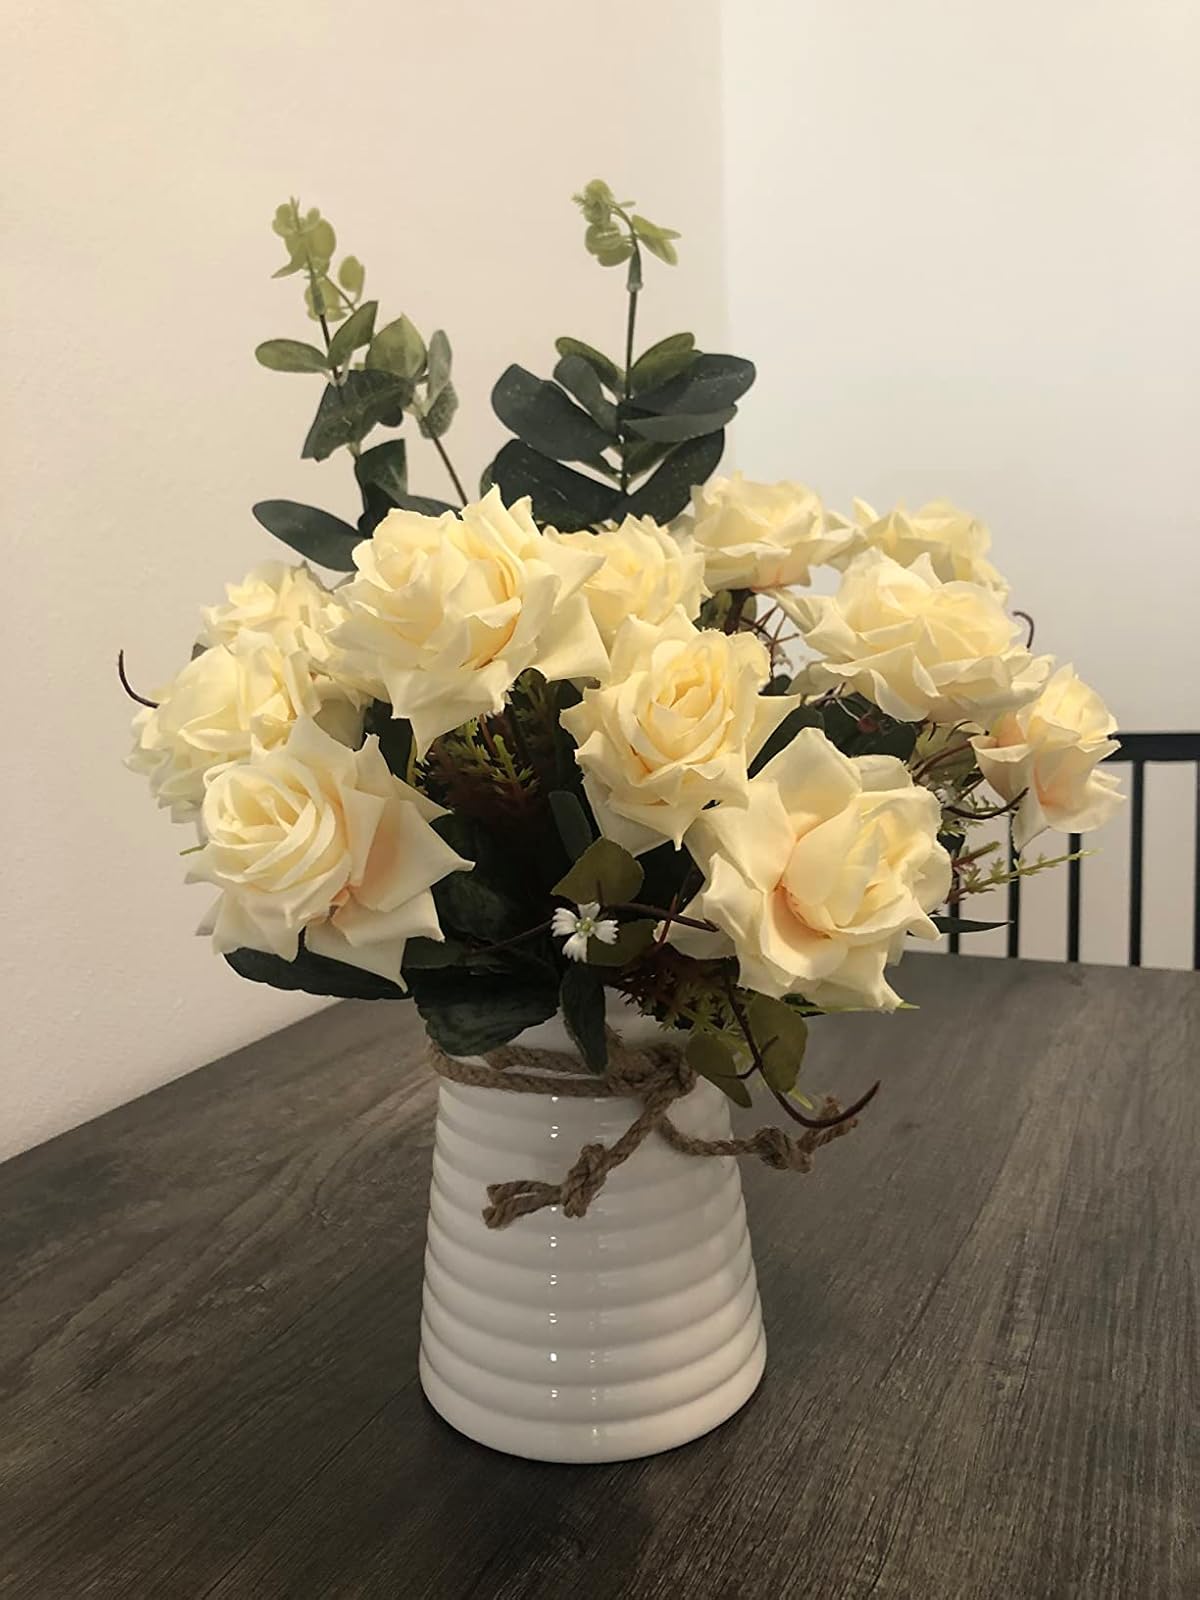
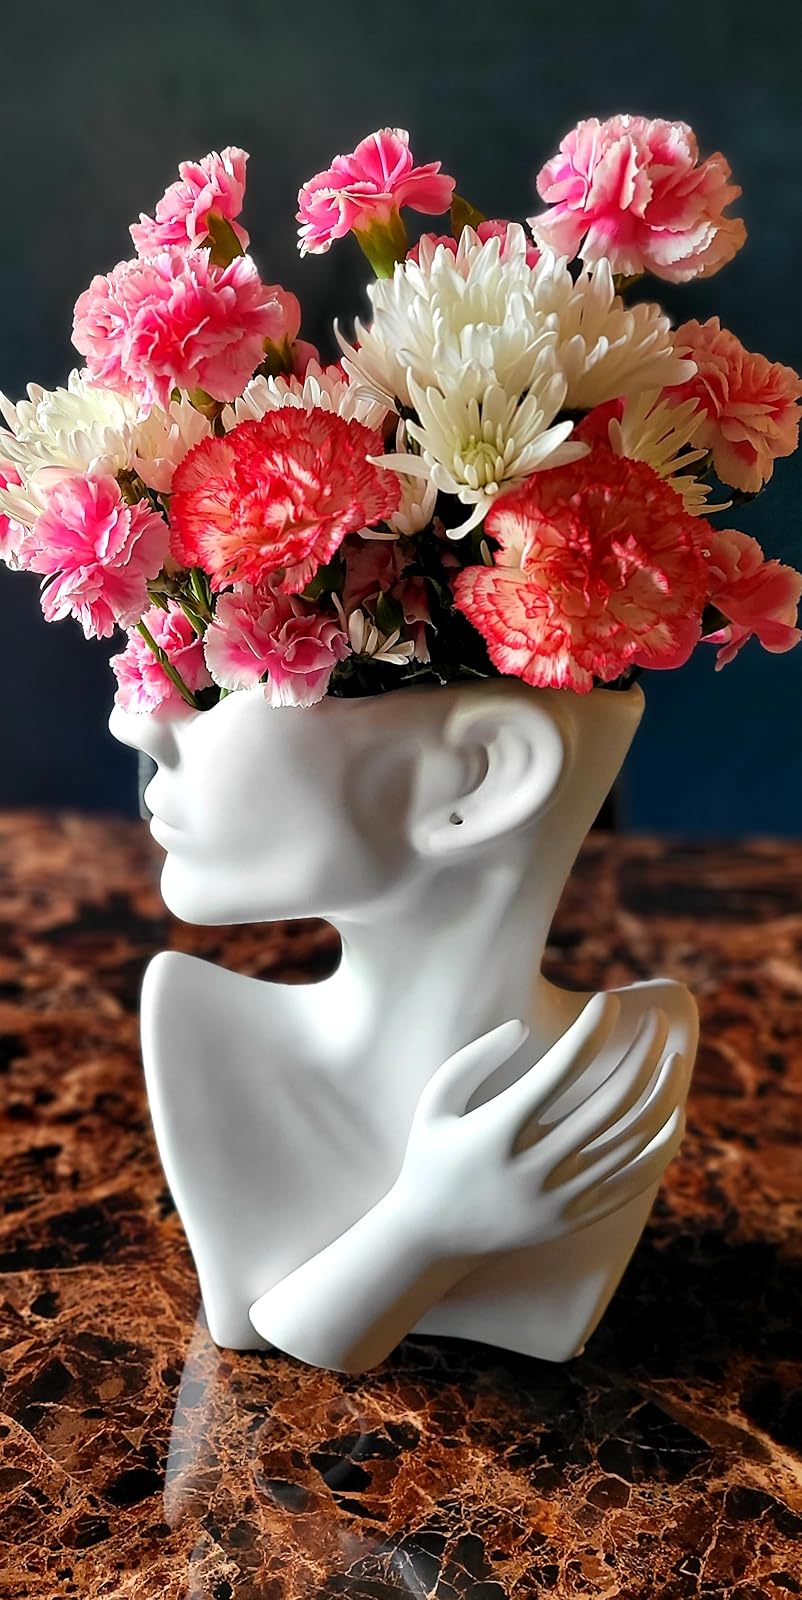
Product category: vase
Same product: no